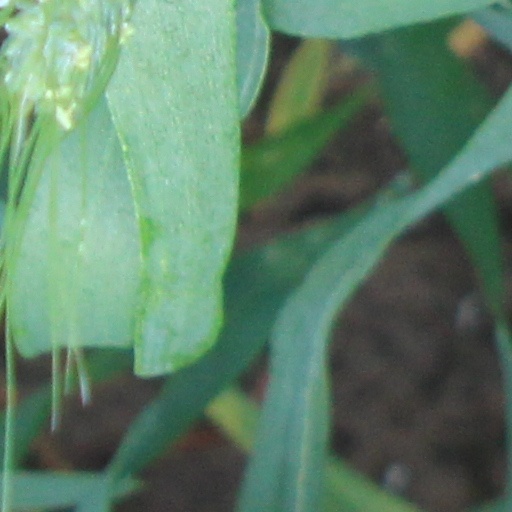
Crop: wheat